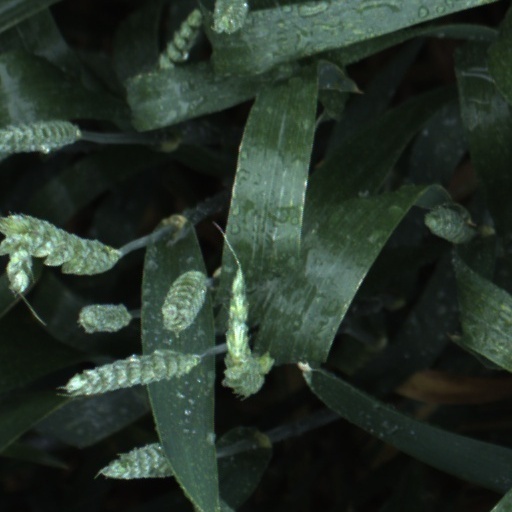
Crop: wheat